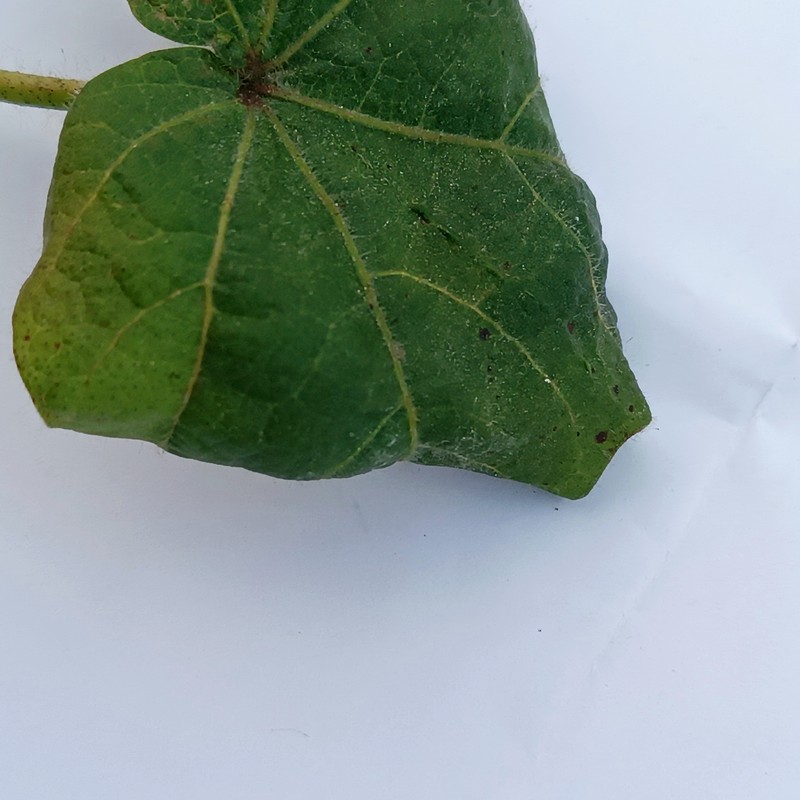
Label: Curl Virus